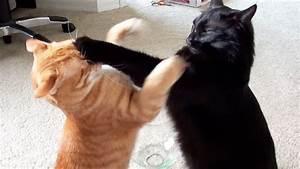
cat